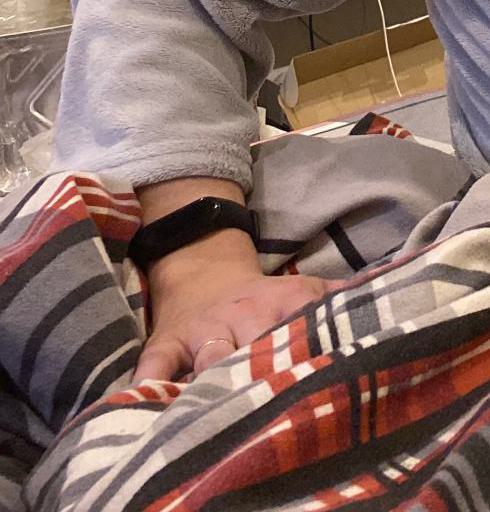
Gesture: no_gesture